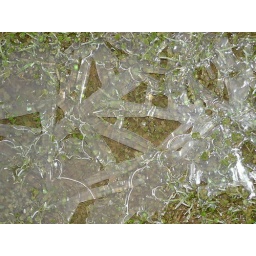
water in pasture frozen